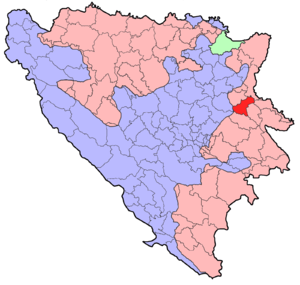
Vlasenica est une ville et une municipalité de Bosnie-Herzégovine située dans la République serbe de Bosnie. Selon les premiers résultats du recensement bosnien de 2013, la ville intra muros compte 7 228 habitants et la municipalité 12 349.